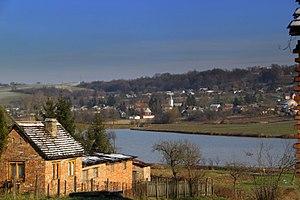
Szilvásszentmárton est un village et une commune du comitat de Somogy en Hongrie.